History of AC power plugs and sockets

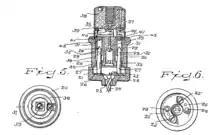
. The first US power plug and socket dated 1904

As electricity became a common method of operating labour-saving appliances, a safe means of connection to the electric system other than using a light socket was needed. Thomas Tayler Smith, of London, received British patent 4162 in 1882 for an "Electric-Circuit Connection" to "enable the electric conductors conveying the current to one or more lamps, or along a flexible cord, to be rapidly and safely brought into connection with the line or main wires". Smith subsequently received for the same device in 1885. According to British Author John Mellanby there were British patents for plug and sockets granted to T.T. Smith in 1883 (No. 3883) and W. B. Sayers & G. Hookham in 1884, (No. 16655). Mellanby also writes that there were two-pin designs by 1885, one of which appears in the General Electric Company catalogue of 1889.